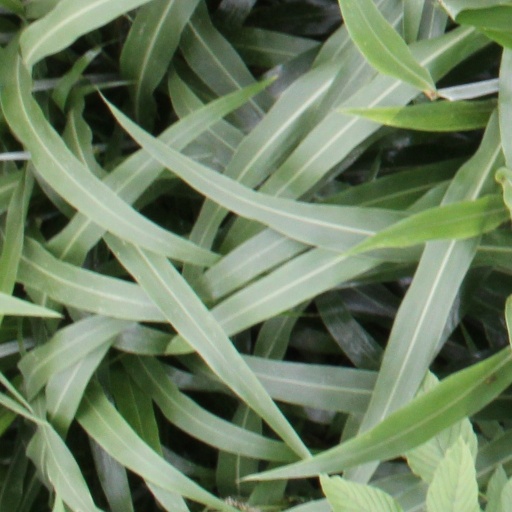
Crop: sorghum